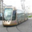
Label: streetcar